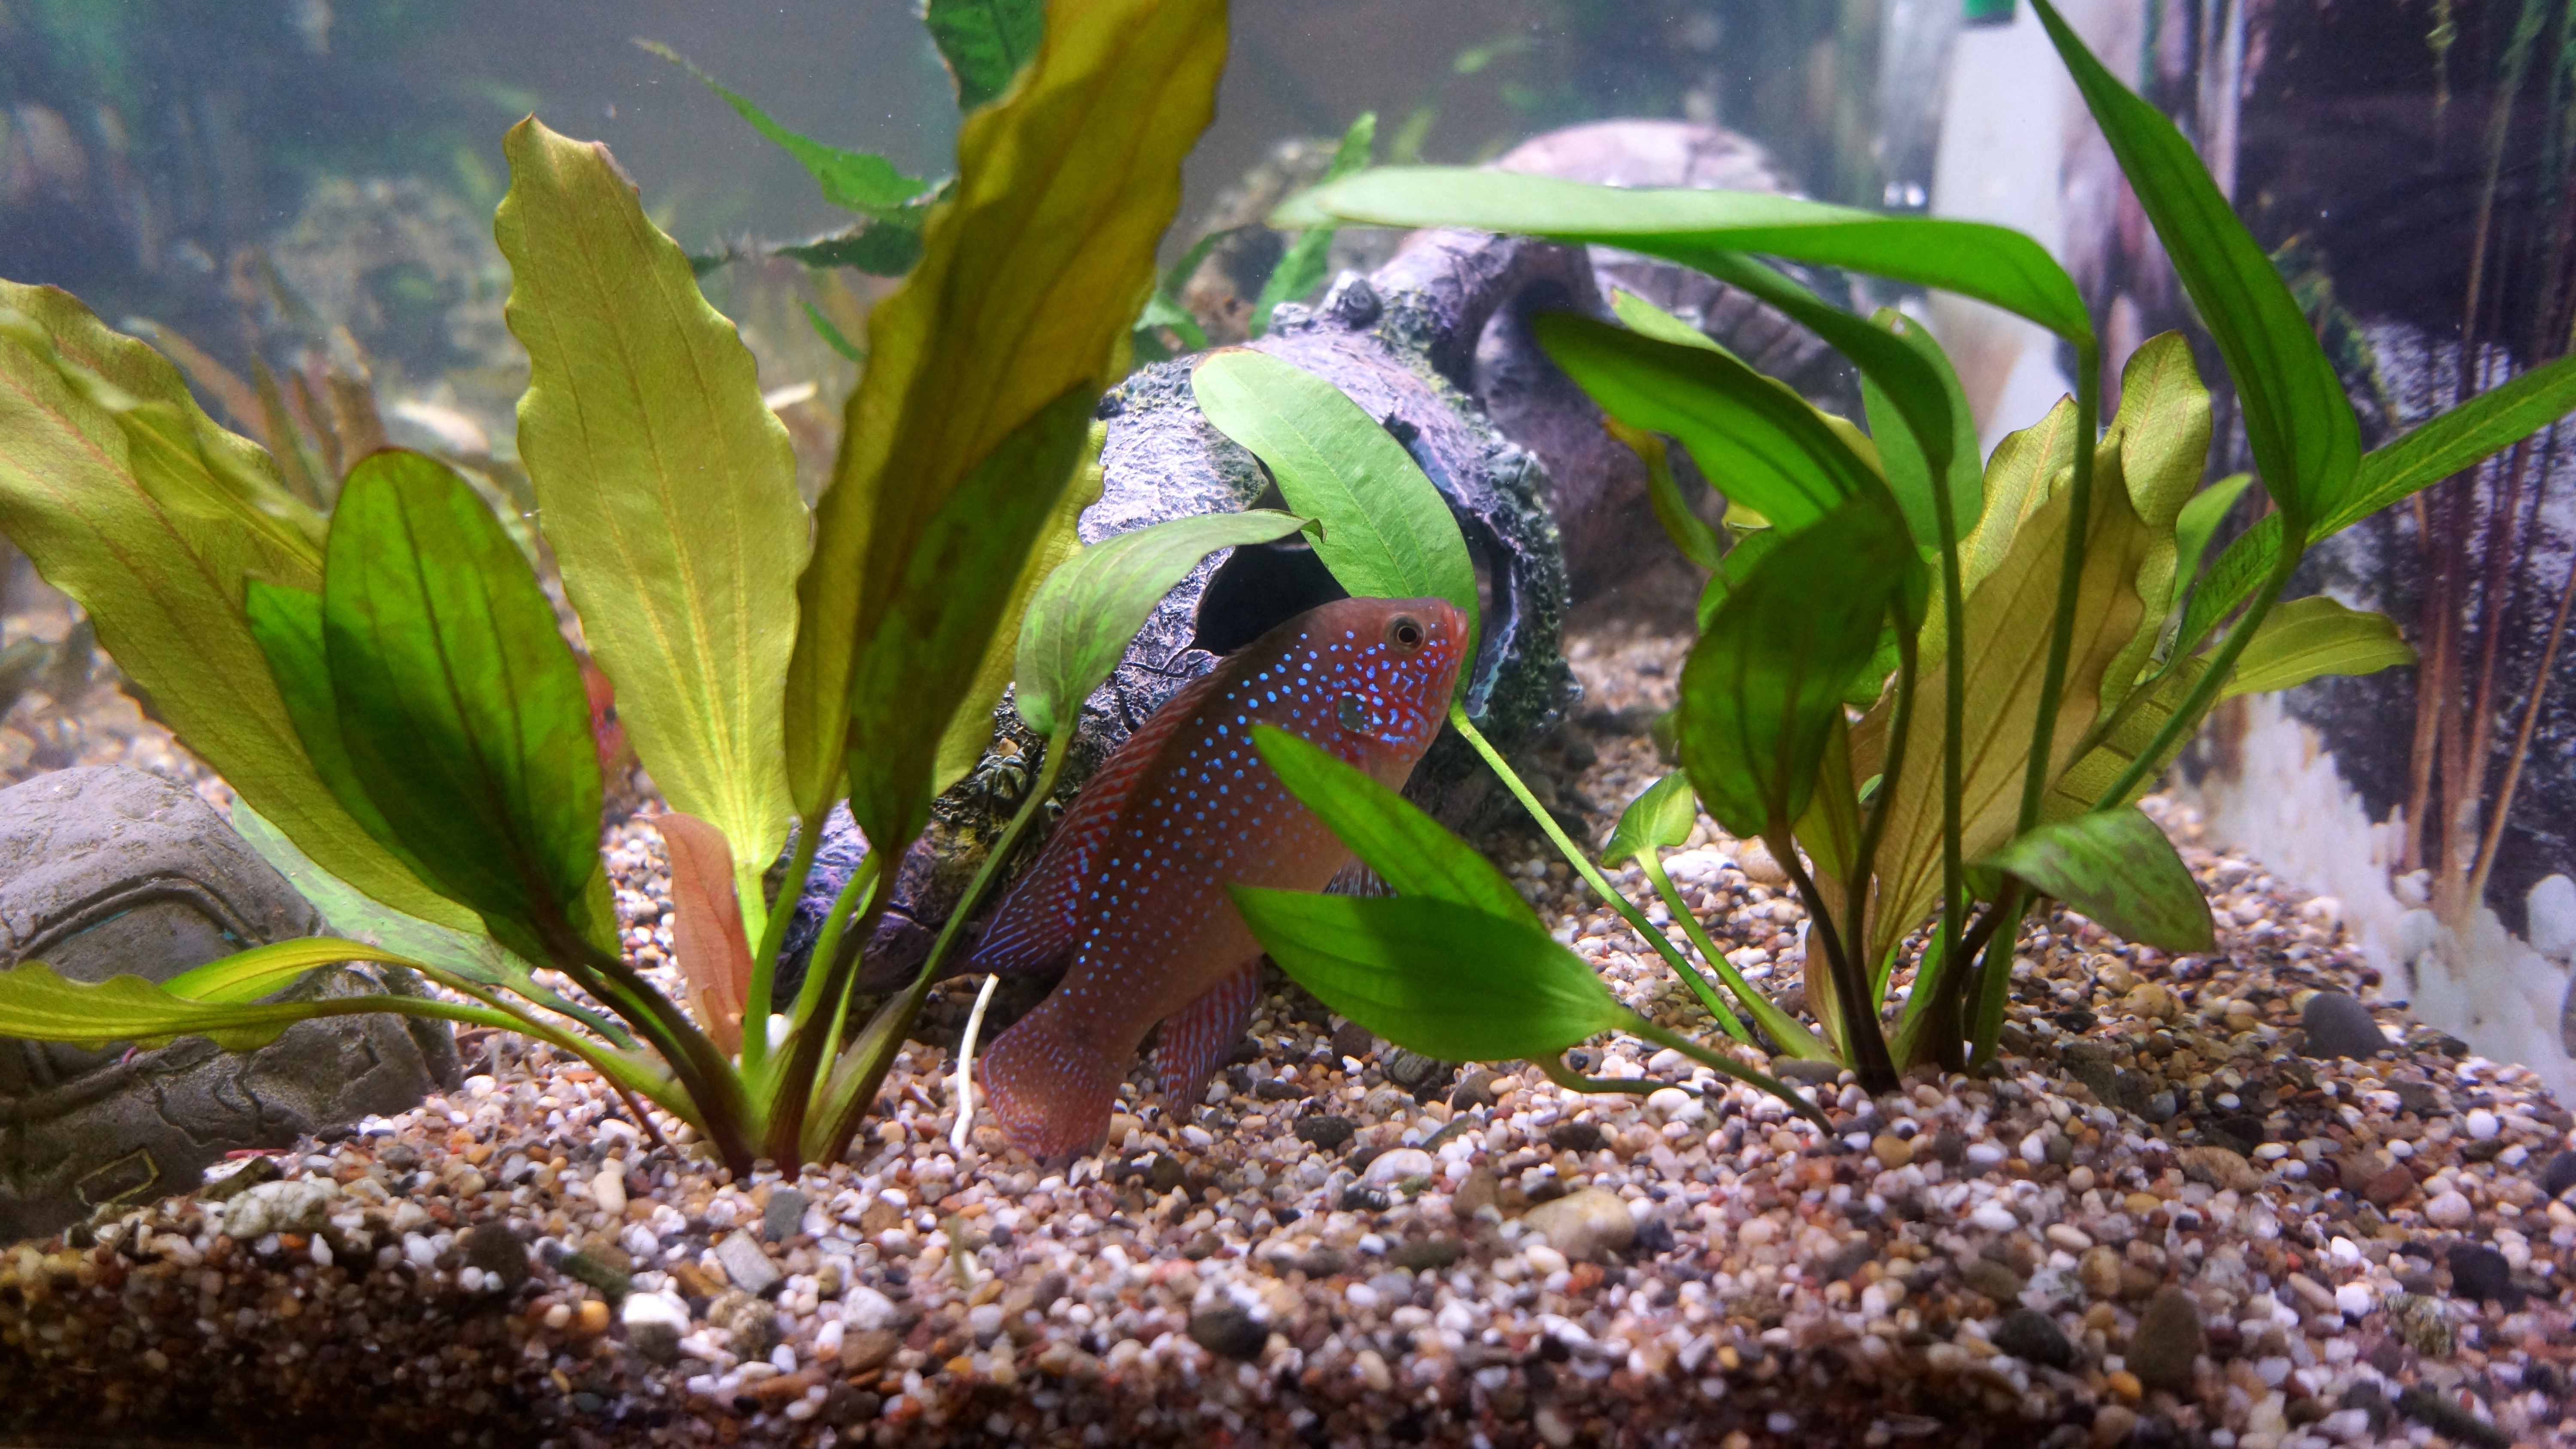
flower, fish, aquarium, aquarium fish, freshwater aquarium, rusotimanttiahven, red diamond perch, hemichromis lifalili